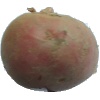
Label: Potato Red 1